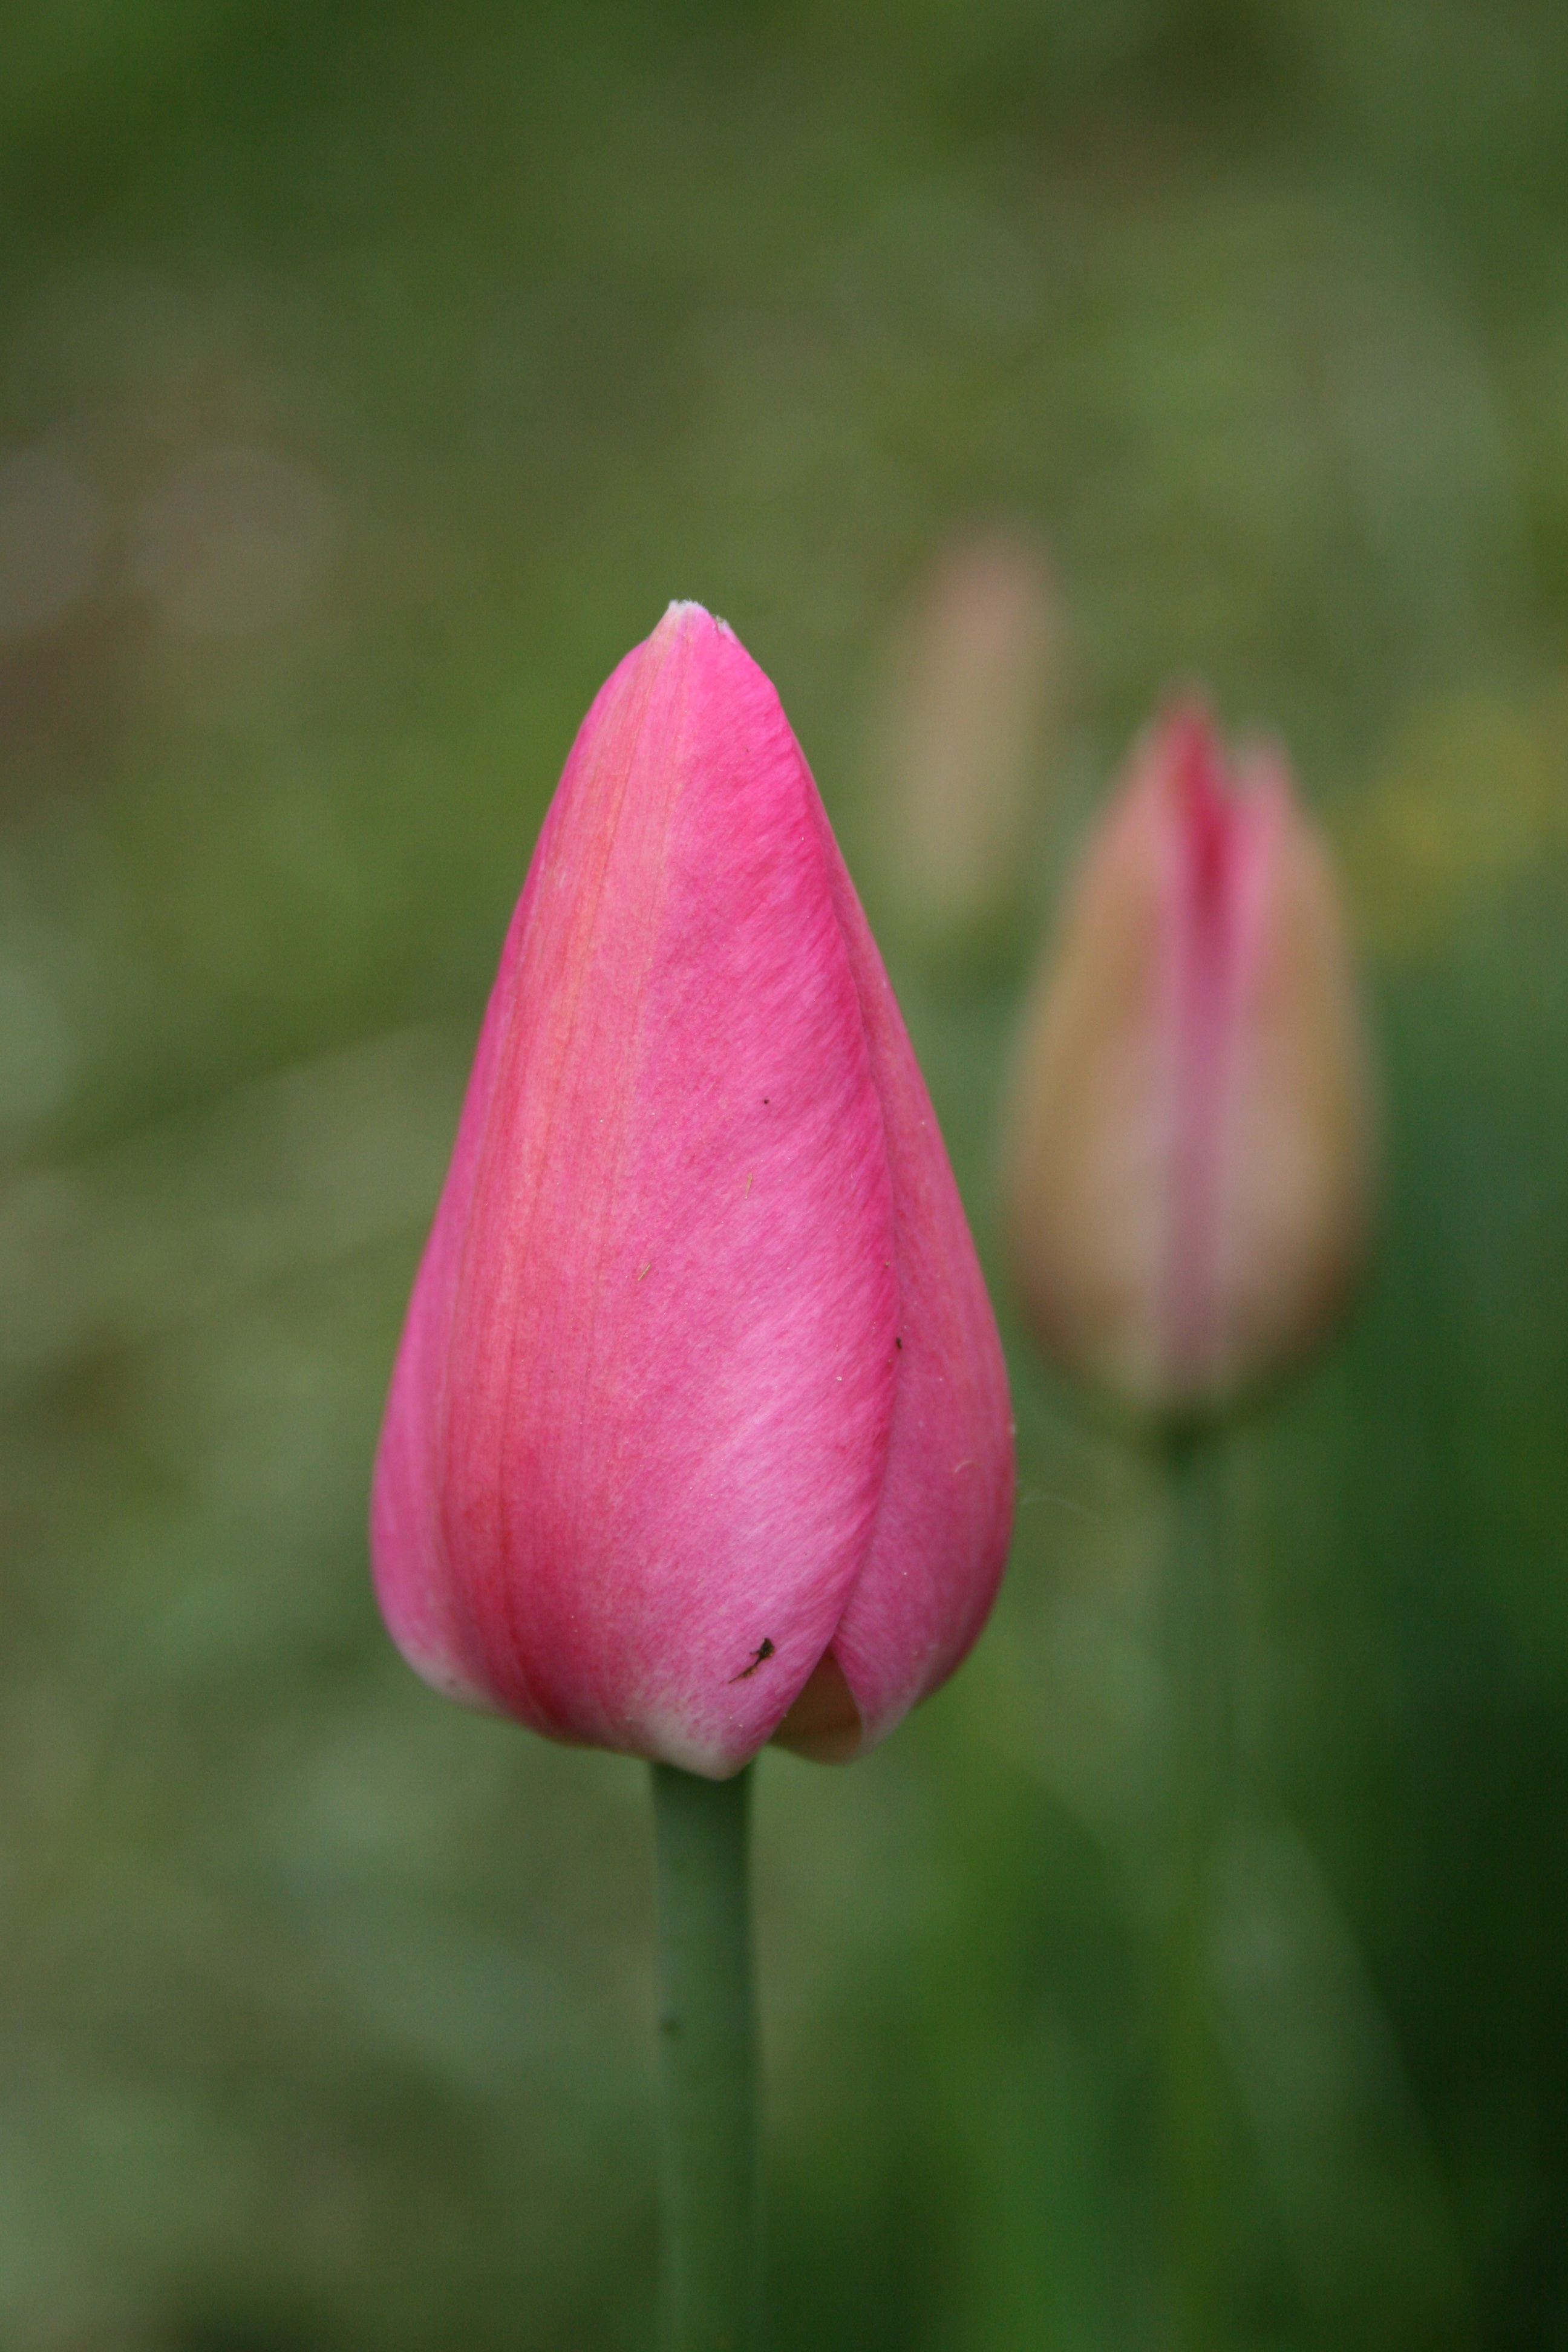
blossom, plant, flower, petal, tulip, pink, sacred lotus, aquatic plant, flora, lotus, bud, gentle, macro photography, flowering plant, plant stem, land plant, lotus family